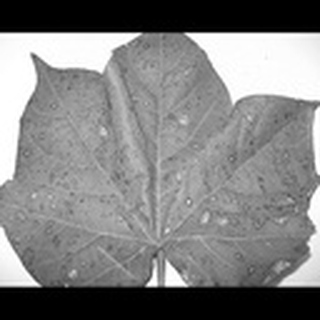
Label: cotton_target_spot